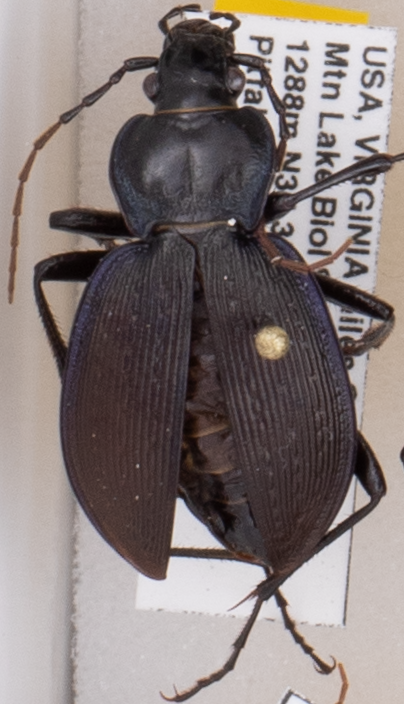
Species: Carabus goryi
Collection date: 2018-07-31
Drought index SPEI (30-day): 0.41
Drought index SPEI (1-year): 0.428
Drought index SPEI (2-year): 0.476